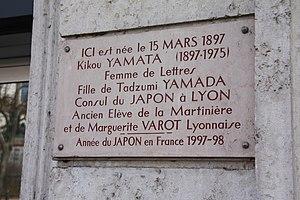
Plaque indiquant le lieu de naissance de Kikou Yamata, avenue de Grande-Bretagne, Lyon
Kikou Yamata est une « femme de lettres » française de père japonais.
Le Mémorial Niten Ichi Ryu, établi sur la commune de Gleizé est un ensemble de stèles et de drapeaux érigés en 2014 auprès de l'école officielle de Miyamoto Musashi, école octroyée le 4 mars 1999 par la dixième lignée, Sensei Tadashi Chihara, et dont Sensei Yannik Barrot est garant. Ce mémorial est dès lors instauré afin de célébrer les relations entre la France et l'Asie. Initialement dédié aux relations entre la France et le Japon, le mémorial a étendu son périmètre de célébrations d'amitiés, au fur et à mesure que les représentants ou consuls de pays ou organisations remettant leurs couleurs acceptaient d'assister à des cérémonies de lever de drapeaux. En 2017 flottent 17 drapeaux, ceux du Japon, de la France, du Cambodge, des pays de l’ASEAN et de la Russie. S'y ajoutent d'autres drapeaux provinciaux ou régionaux, héraldiques claniques ou symboliques, ou encore officialisant le Sacré-Cœur royal, le « Sacré-Cœur tricolore », et l’Esprit-Saint. Ces derniers authentifiés à partir du 19 mai 2010 sont accrédités depuis qu'ils ont flotté devant le Budokan Miyamoto Musashi institution japonaise située au sein du village de naissance de Miyamoto Musashi Ōhara-Cho.